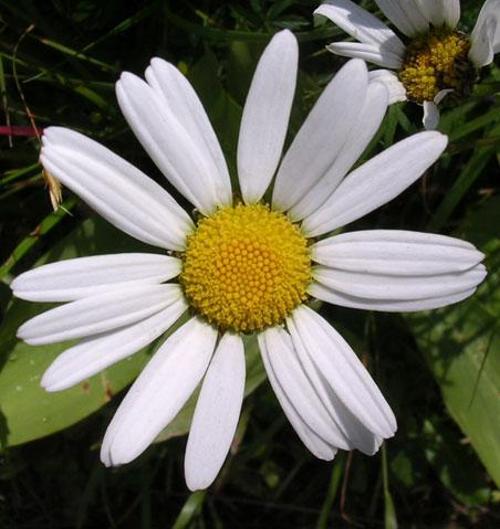
Flower: Daisy